Tawstock

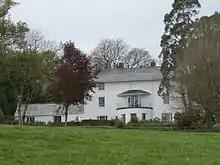
Corffe, Tawstock, as rebuilt sometime between 1790 and 1822

All that remains of the Elizabethan mansion re-built by William Bourchier, 3rd Earl of Bath is the gatehouse, with date-stone 1574. The house burned down in 1787 and was rebuilt in the Neo-Gothic style by about 1800. In about 1940 Rev. Sir Albany Bourchier Sherard Wrey, 13th Baronet, let Tawstock Court to St Michael's Preparatory School. The 14th Baronet sold it to the school which continued to occupy it until it went into administration in 2012. Later that year it was bought by a property investor and developer, as a private residence. As part of the sale the nursery school division of St Michael's School continued to operate as of 2013 in the stable blocks to the immediate west of the house.